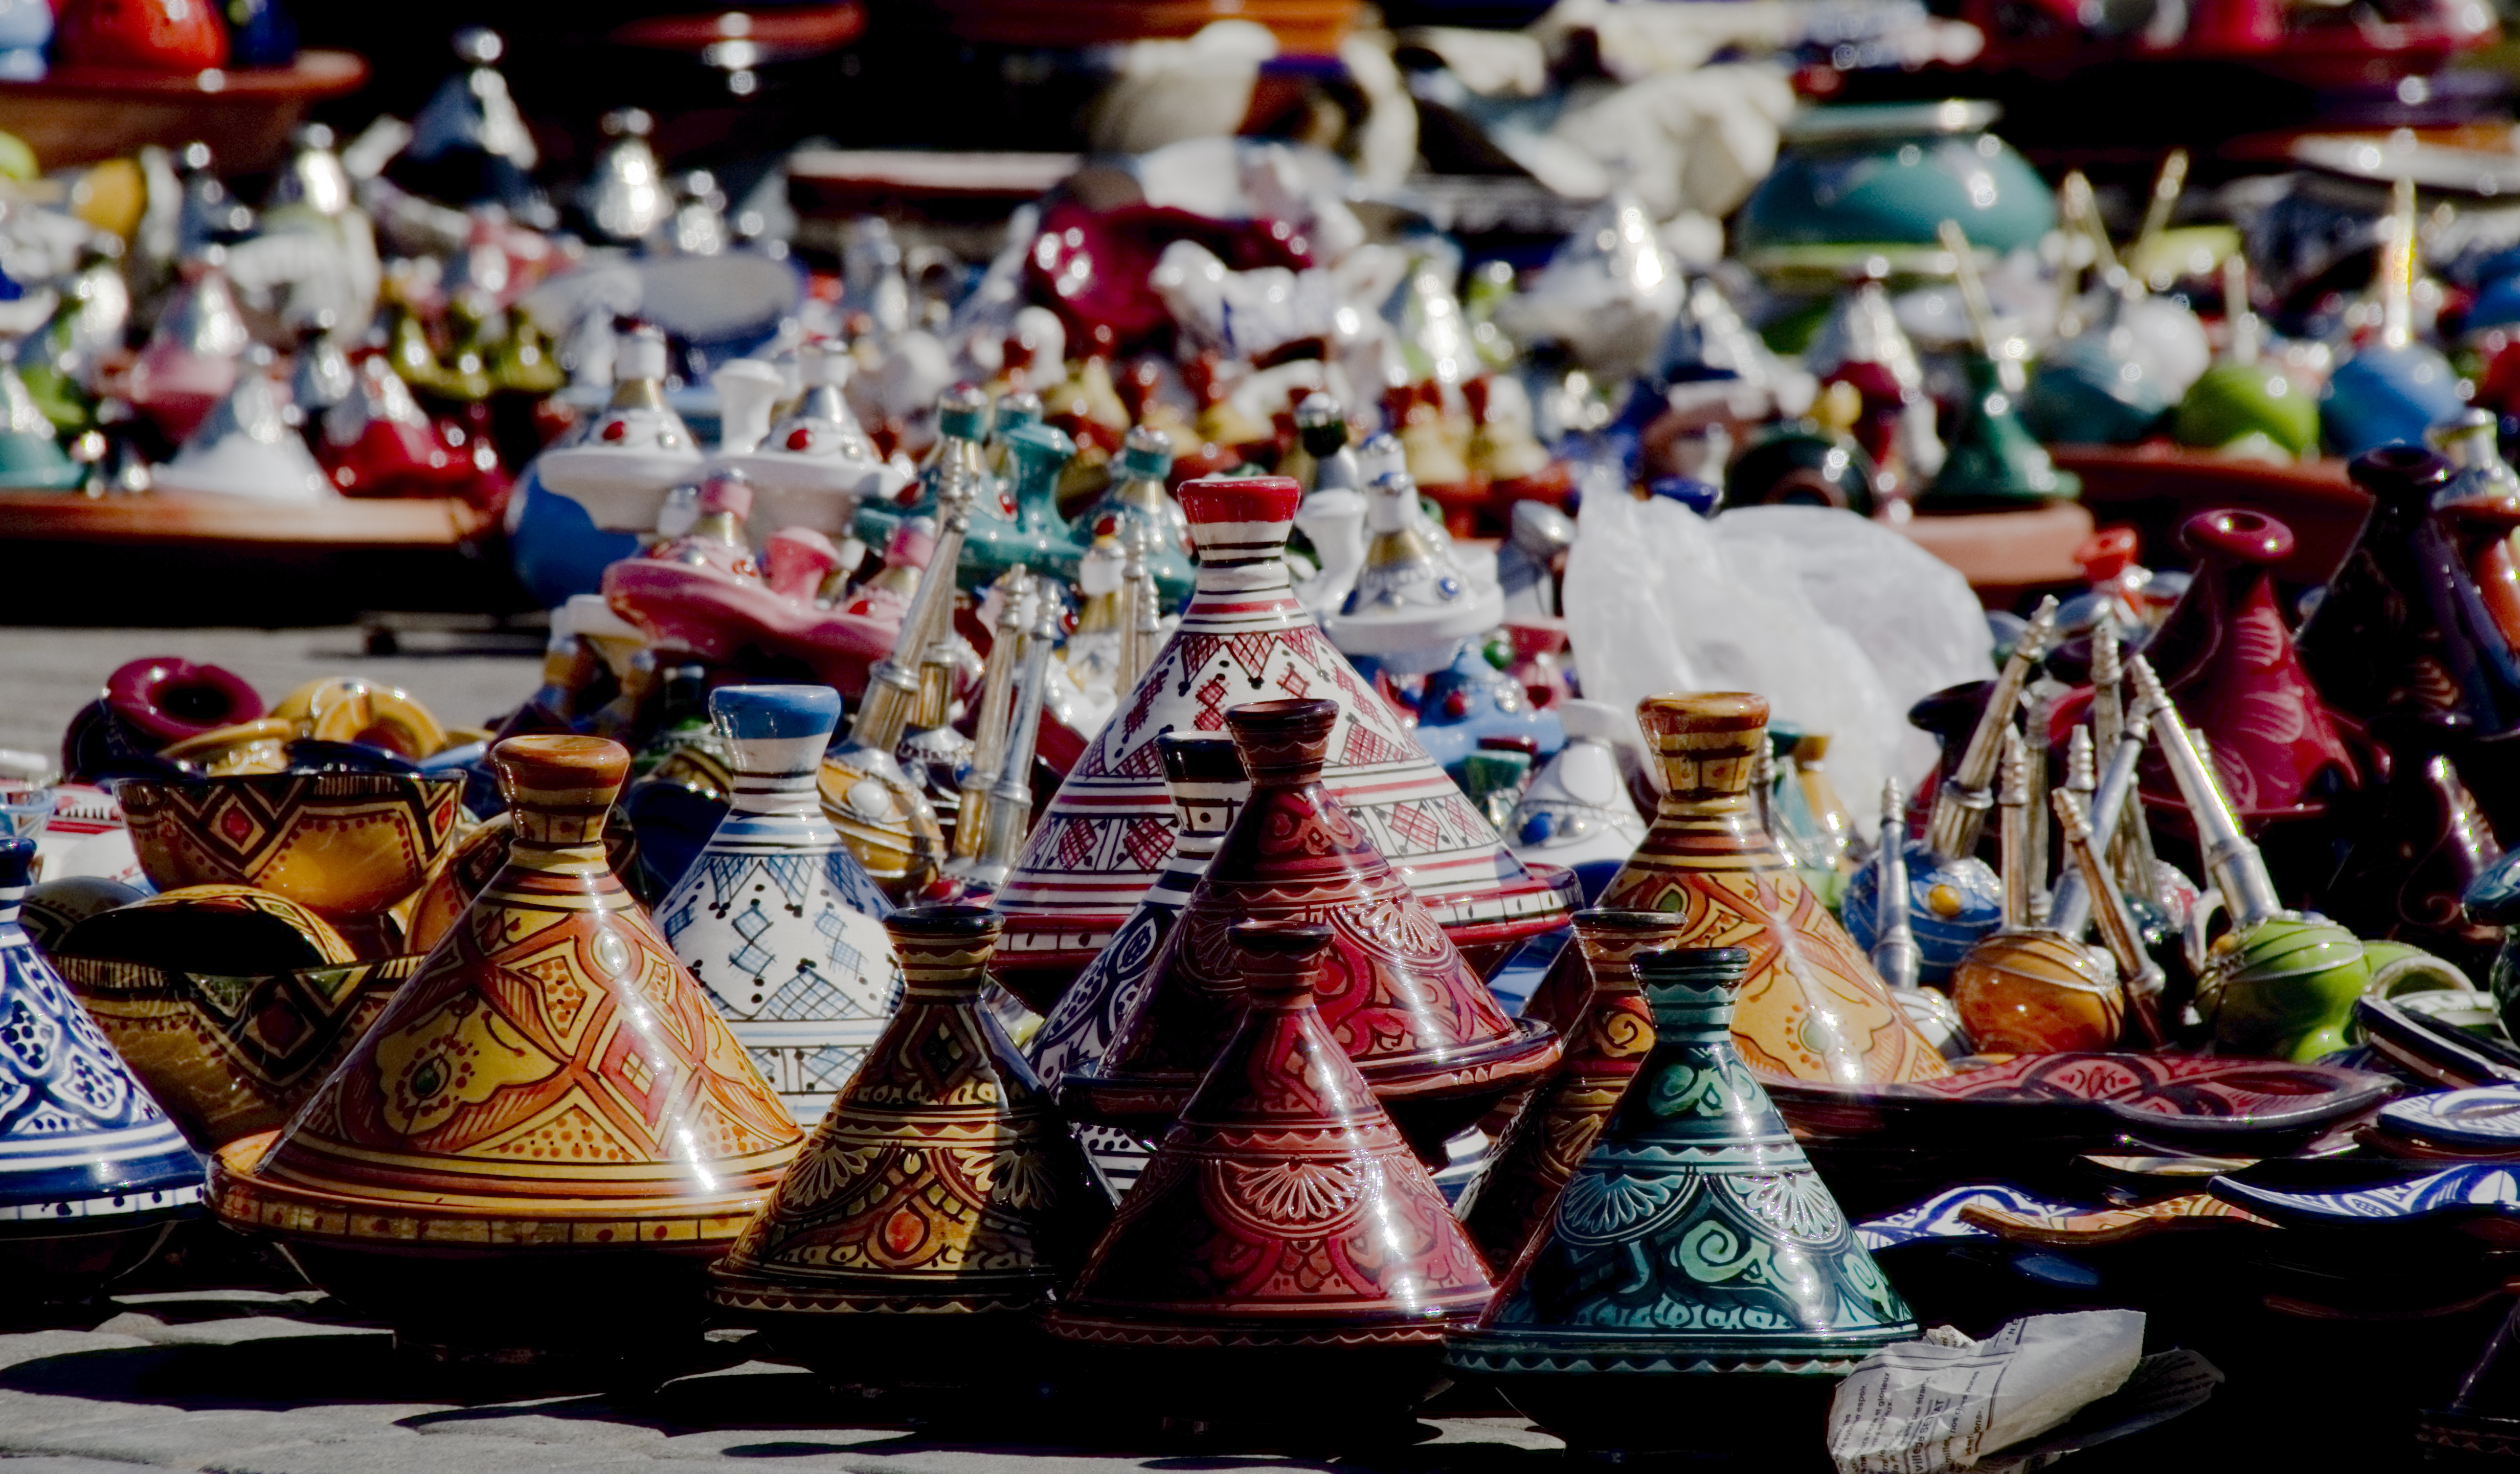
city, crowd, travel, vendor, color, bazaar, market, shopping, colorful, pottery, toy, public space, festival, morocco, tradition, fair, flea market, meknes, tajine, human settlement